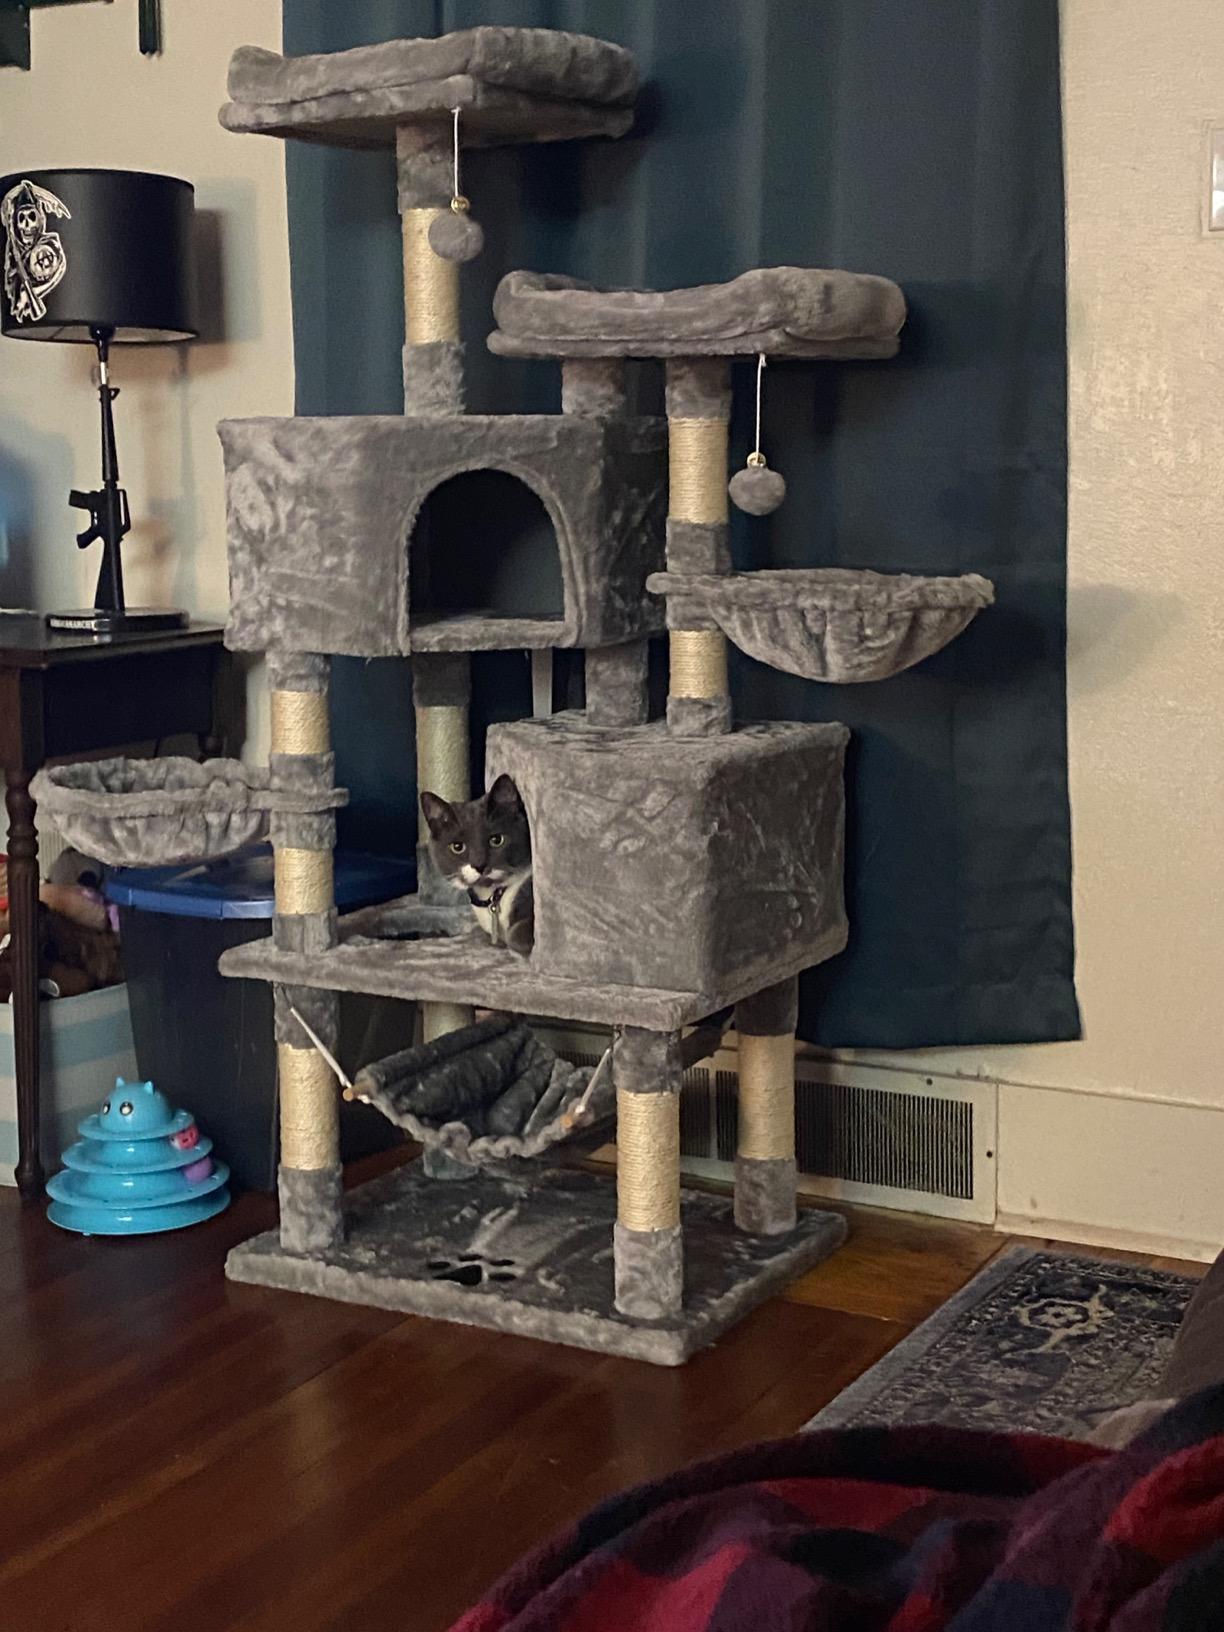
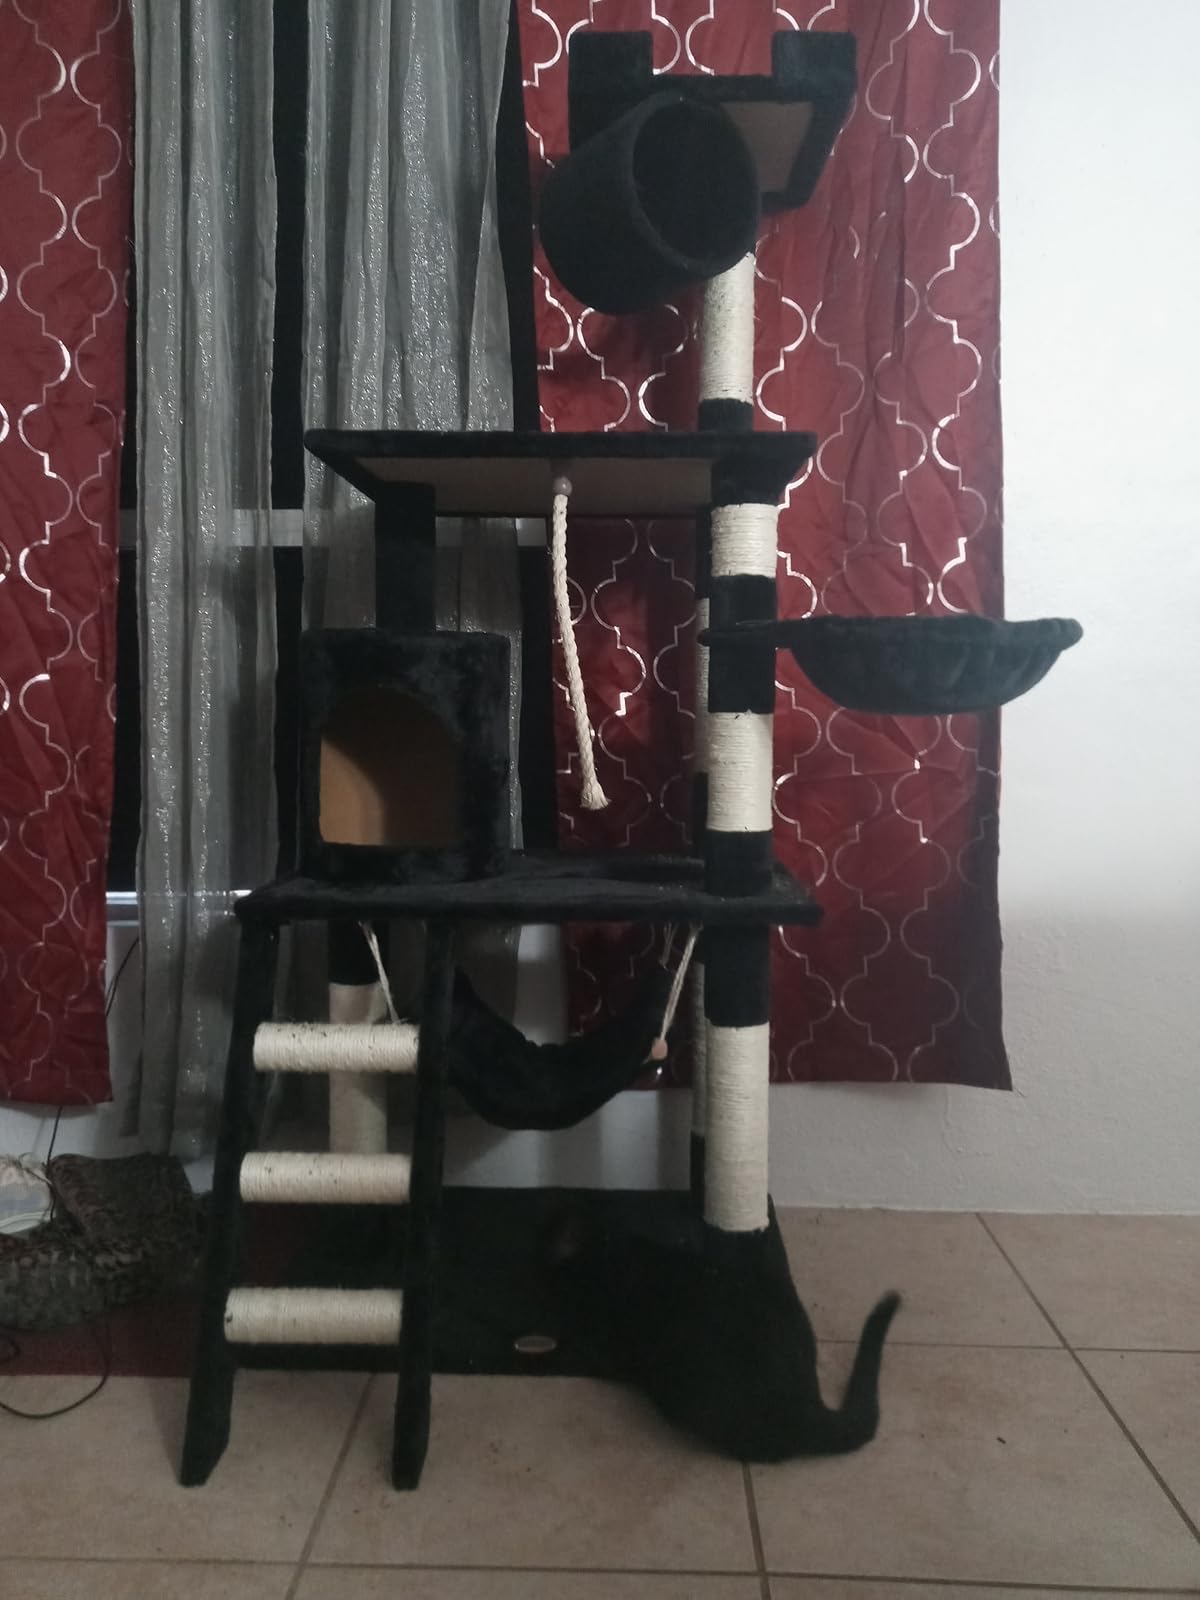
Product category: items_cat tree
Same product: no